Killing of Alvin Cole

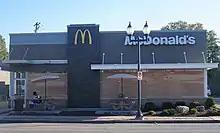
A McDonalds on North Avenue in Wauwatosa is boarded up to protect windows.

On October 7, 2020 Milwaukee County District Attorney John T. Chisholm announced that Officer Mensah would not be charged because he had reasonable belief that deadly force was necessary. Governor Tony Evers announced earlier on October 7 that he had activated Wisconsin National Guard members as a precaution, which were later confirmed to be "hundreds" of troops. Wauwatosa Police Chief announced on social media that his police department agreed with the decision not to charge Officer Joseph Mensah with a crime.